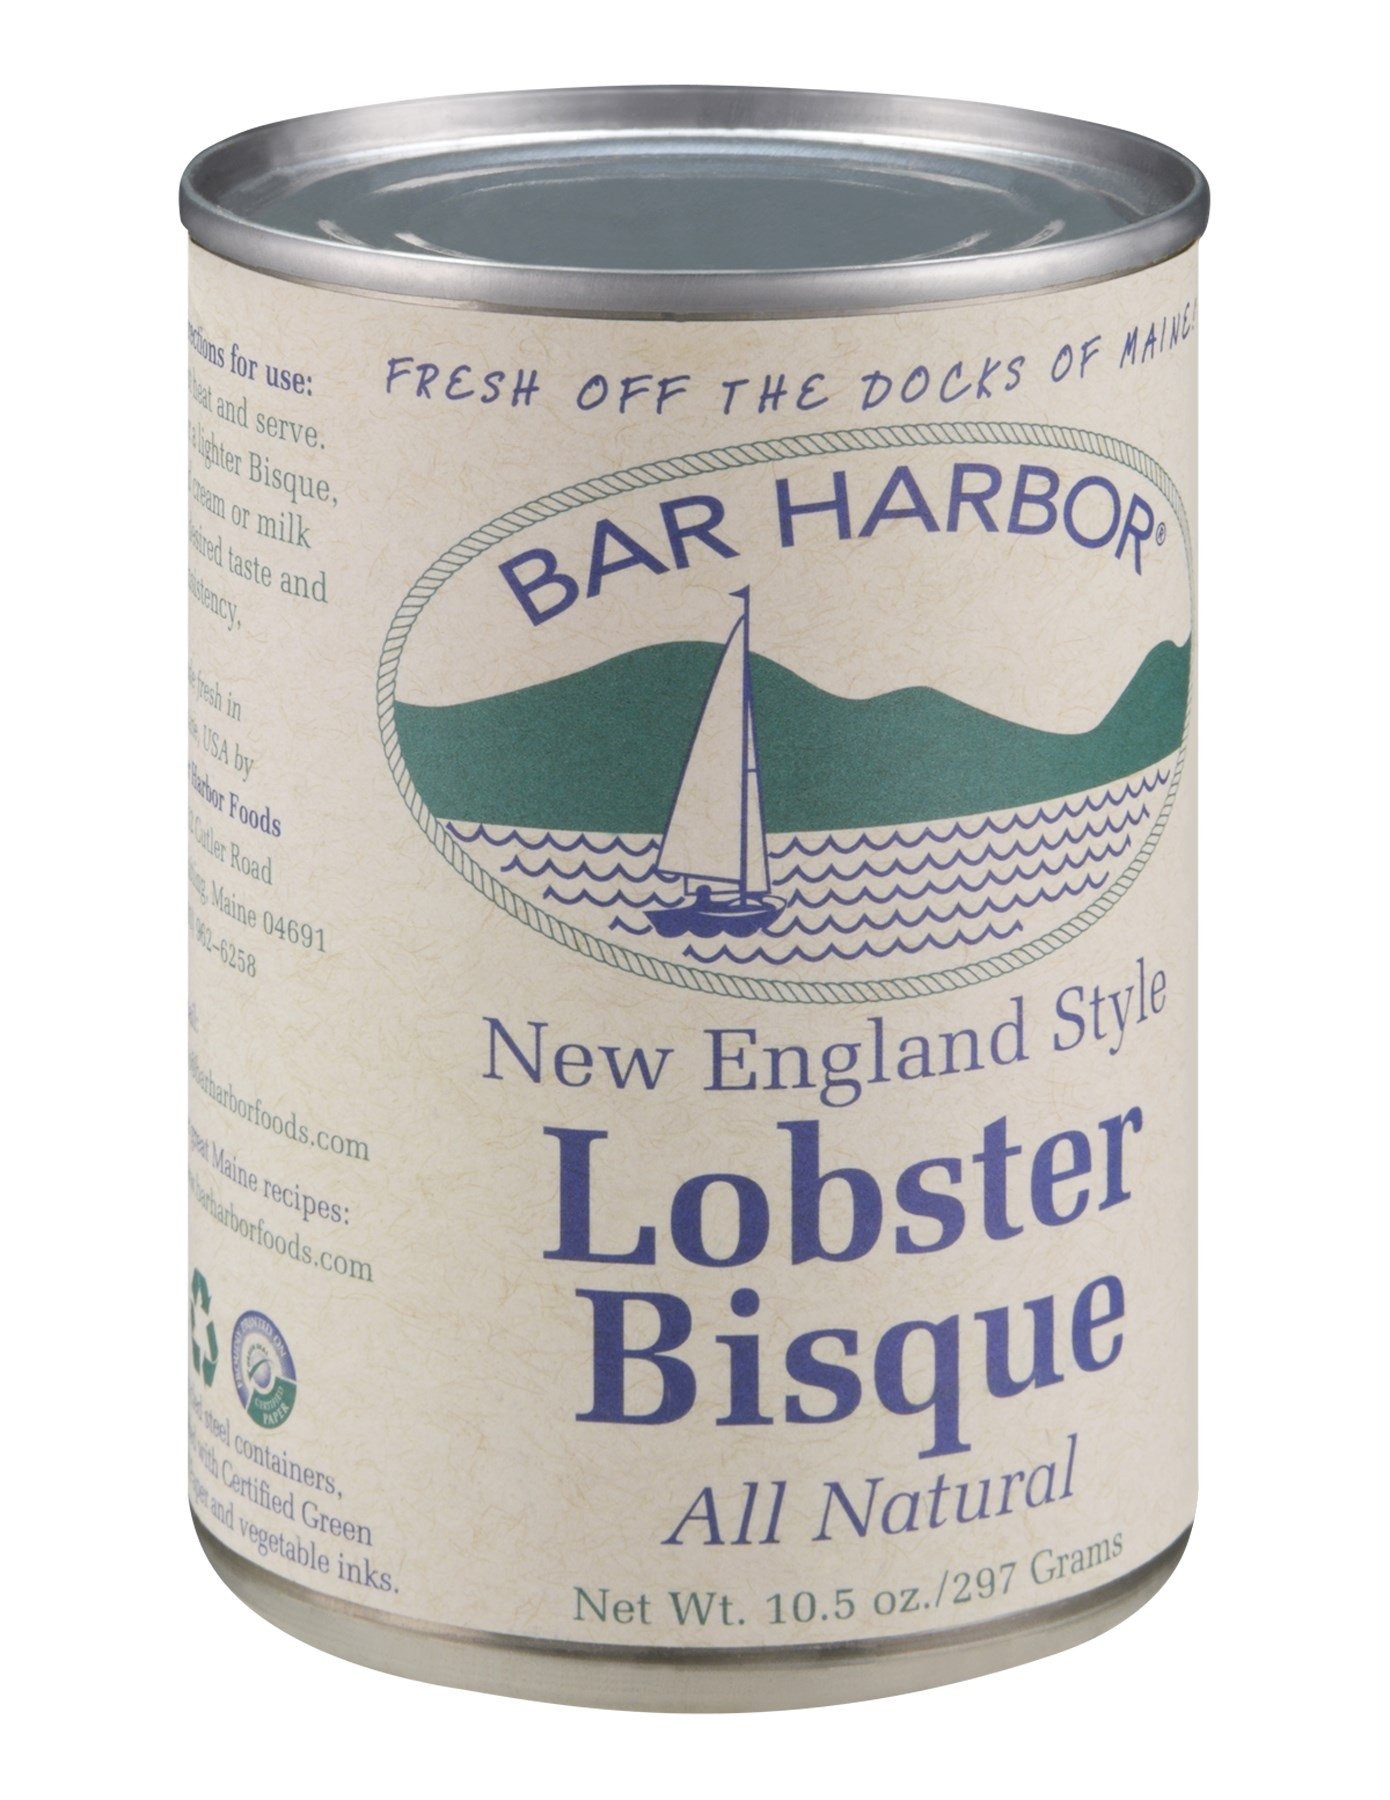
Item Name: Bar Harbor Soup Bisque Lobster New E
Value: nan
Unit: None

Price: 3.72